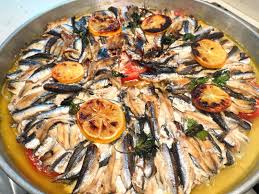
Yemek: hamsi